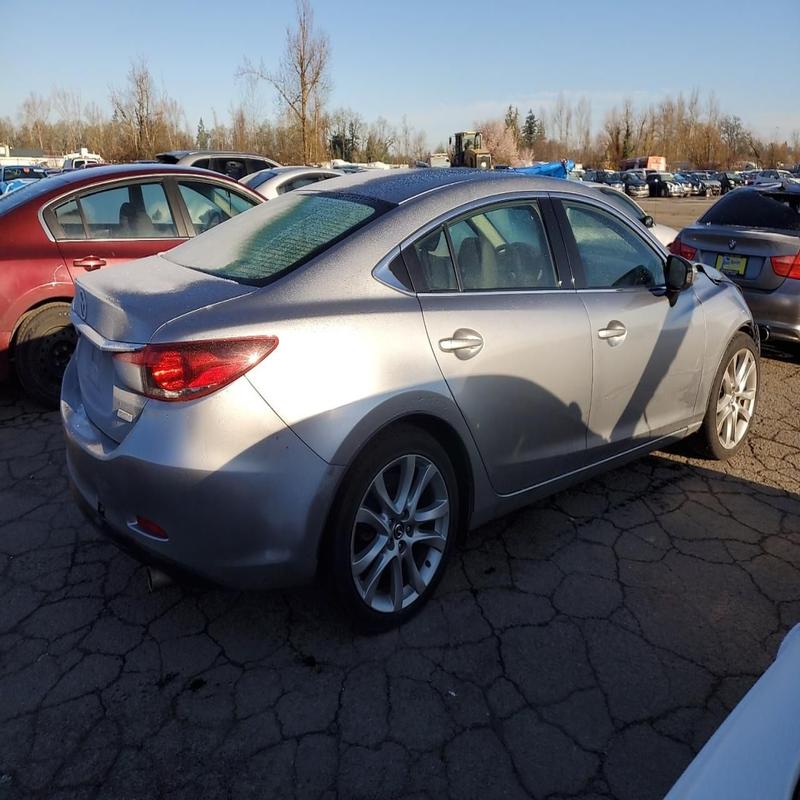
Aucun dommage détecté.
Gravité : aucun